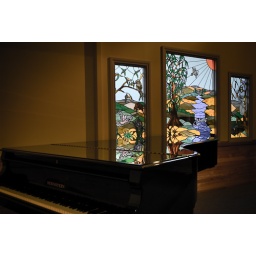
Reflection of the stained glass window on the grand piano. Photo taken in the concert hall of Olive Hill Estate in Sunbury, Victoria.